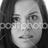
Emotion: surprise